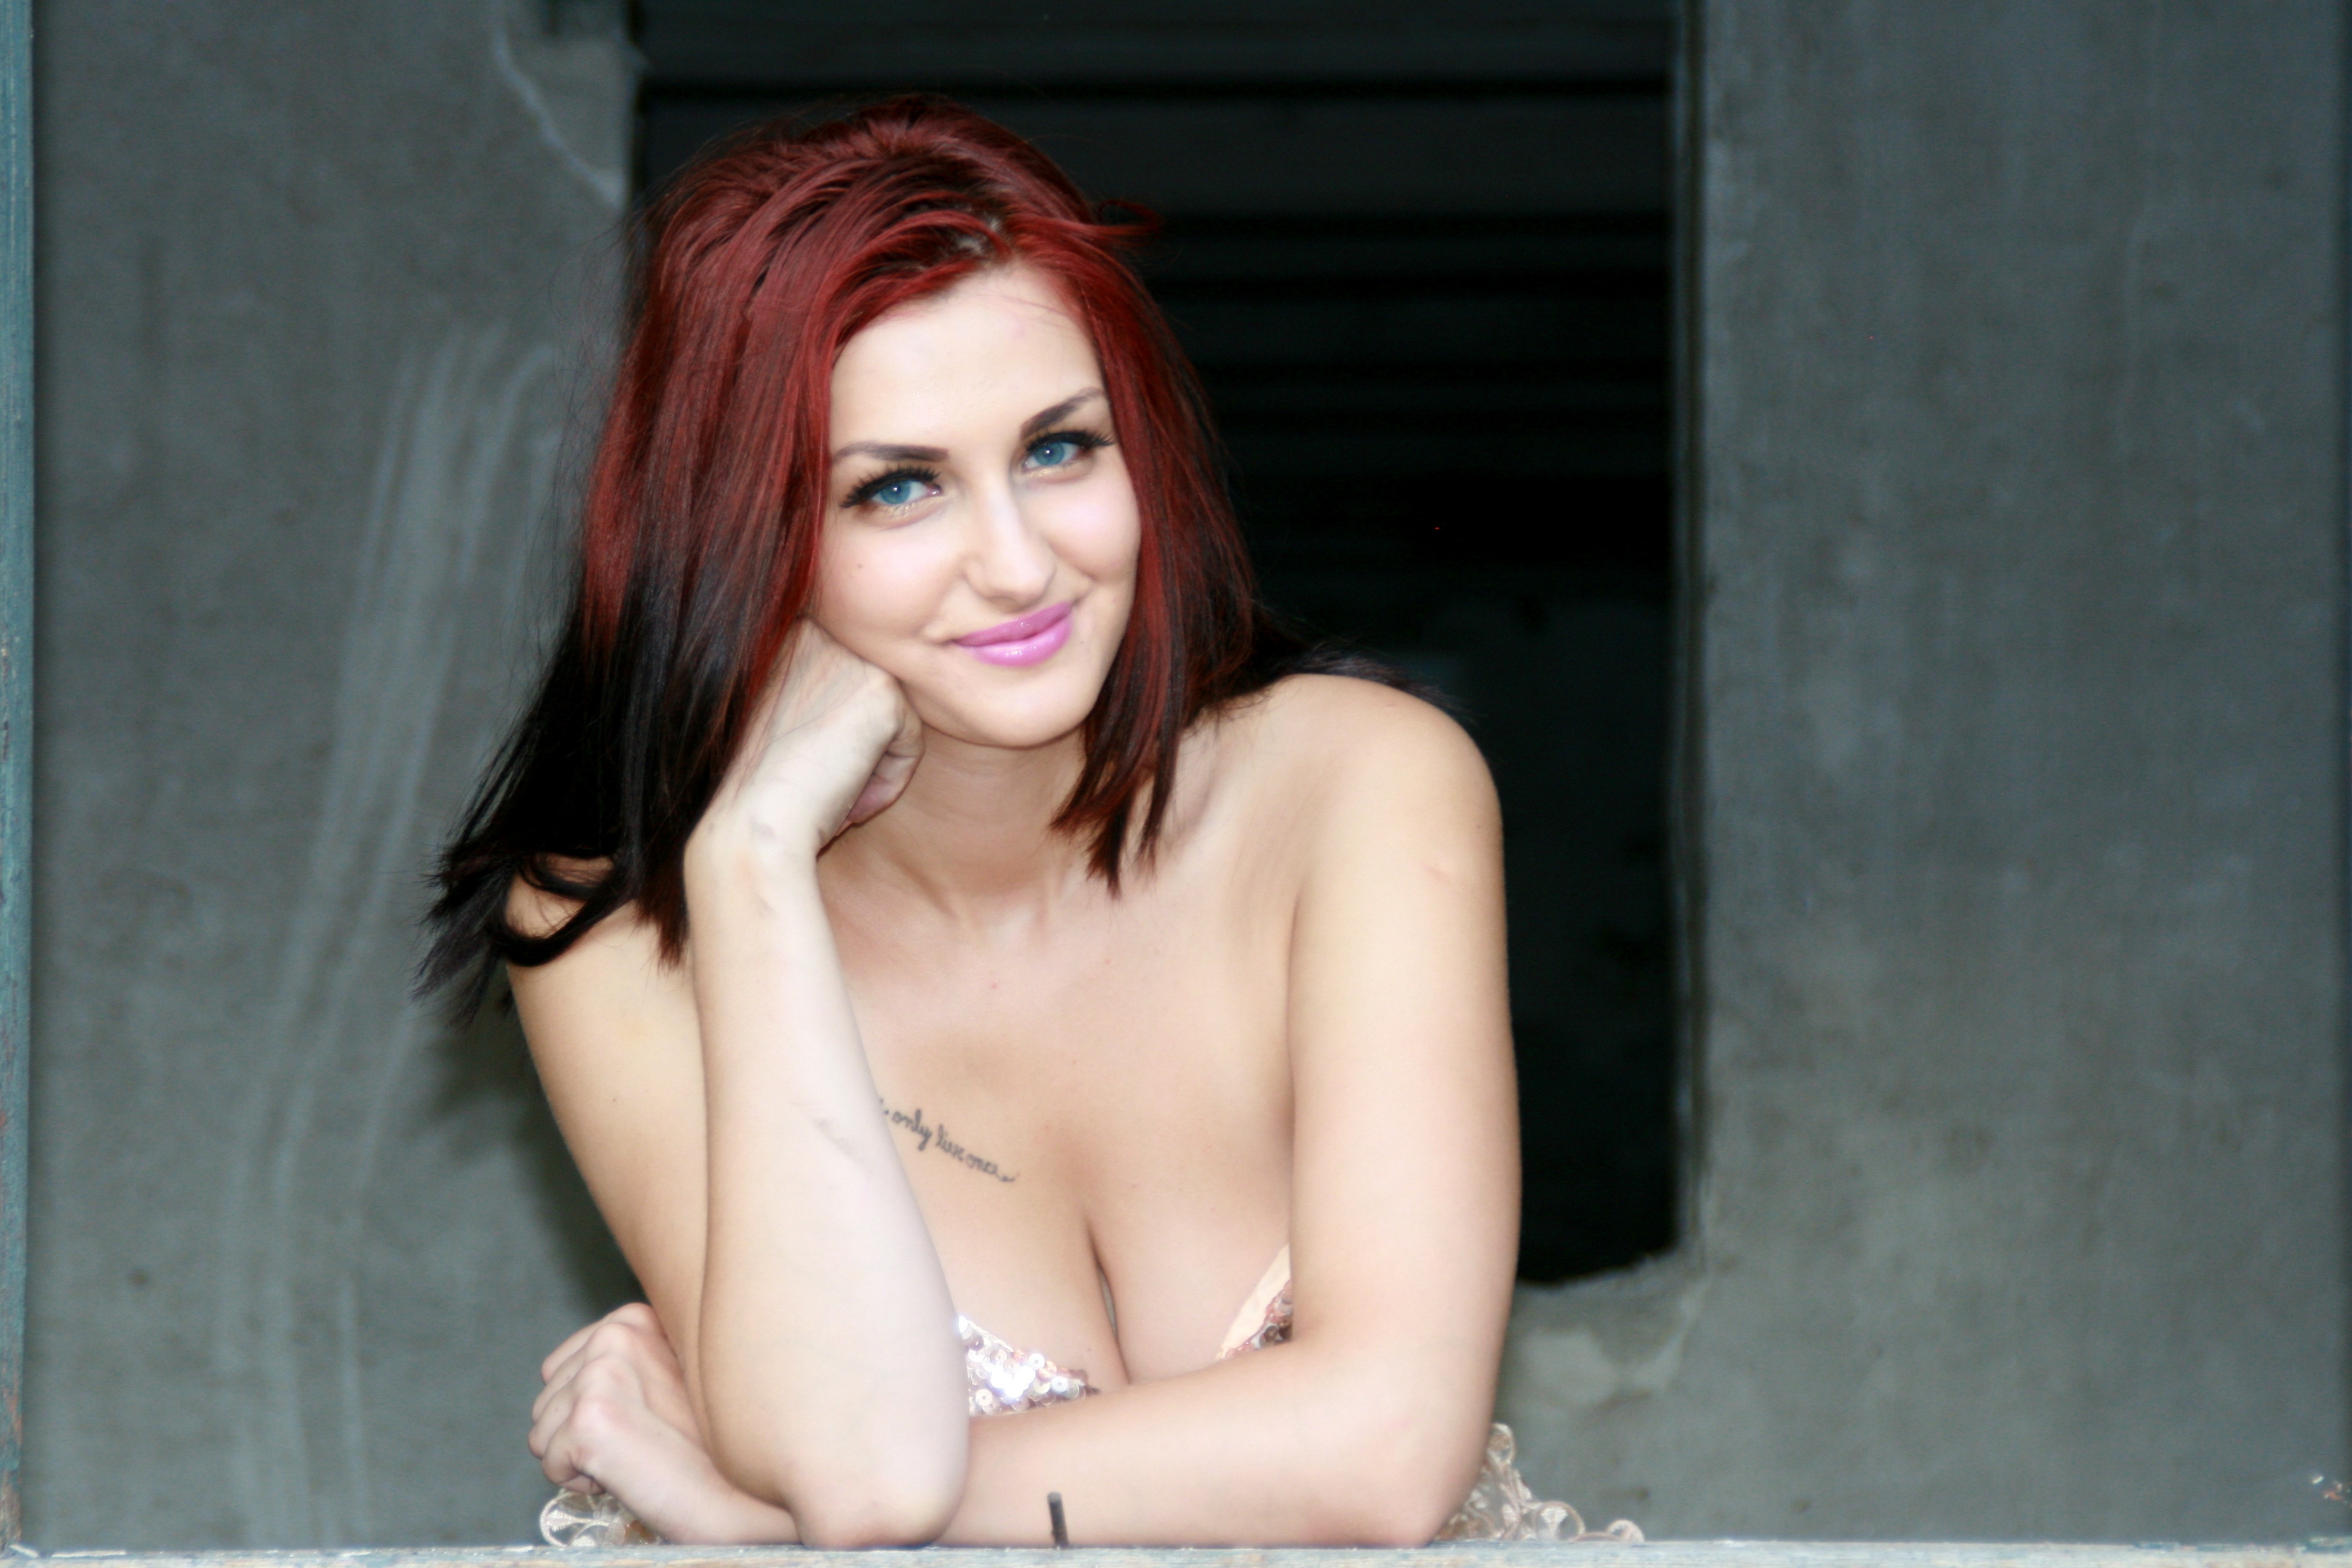
hand, person, girl, hair, photography, window, leg, model, finger, lady, hairstyle, mouth, long hair, red hair, human body, black hair, thigh, beauty, blond, blue eyes, abdomen, photo shoot, seduction, brown hair, art model, supermodel, human hair color